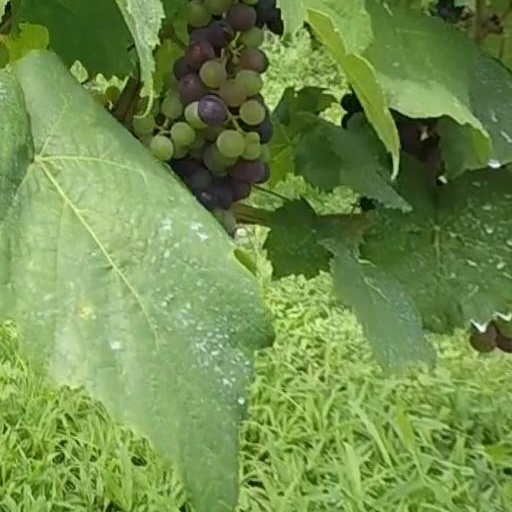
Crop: grape